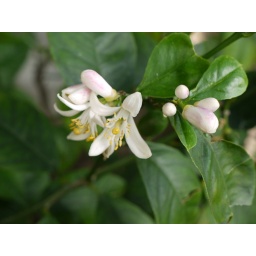
Royal Botanic Gardens, the roof of the glasshouse, orange blossom in the glasshouse